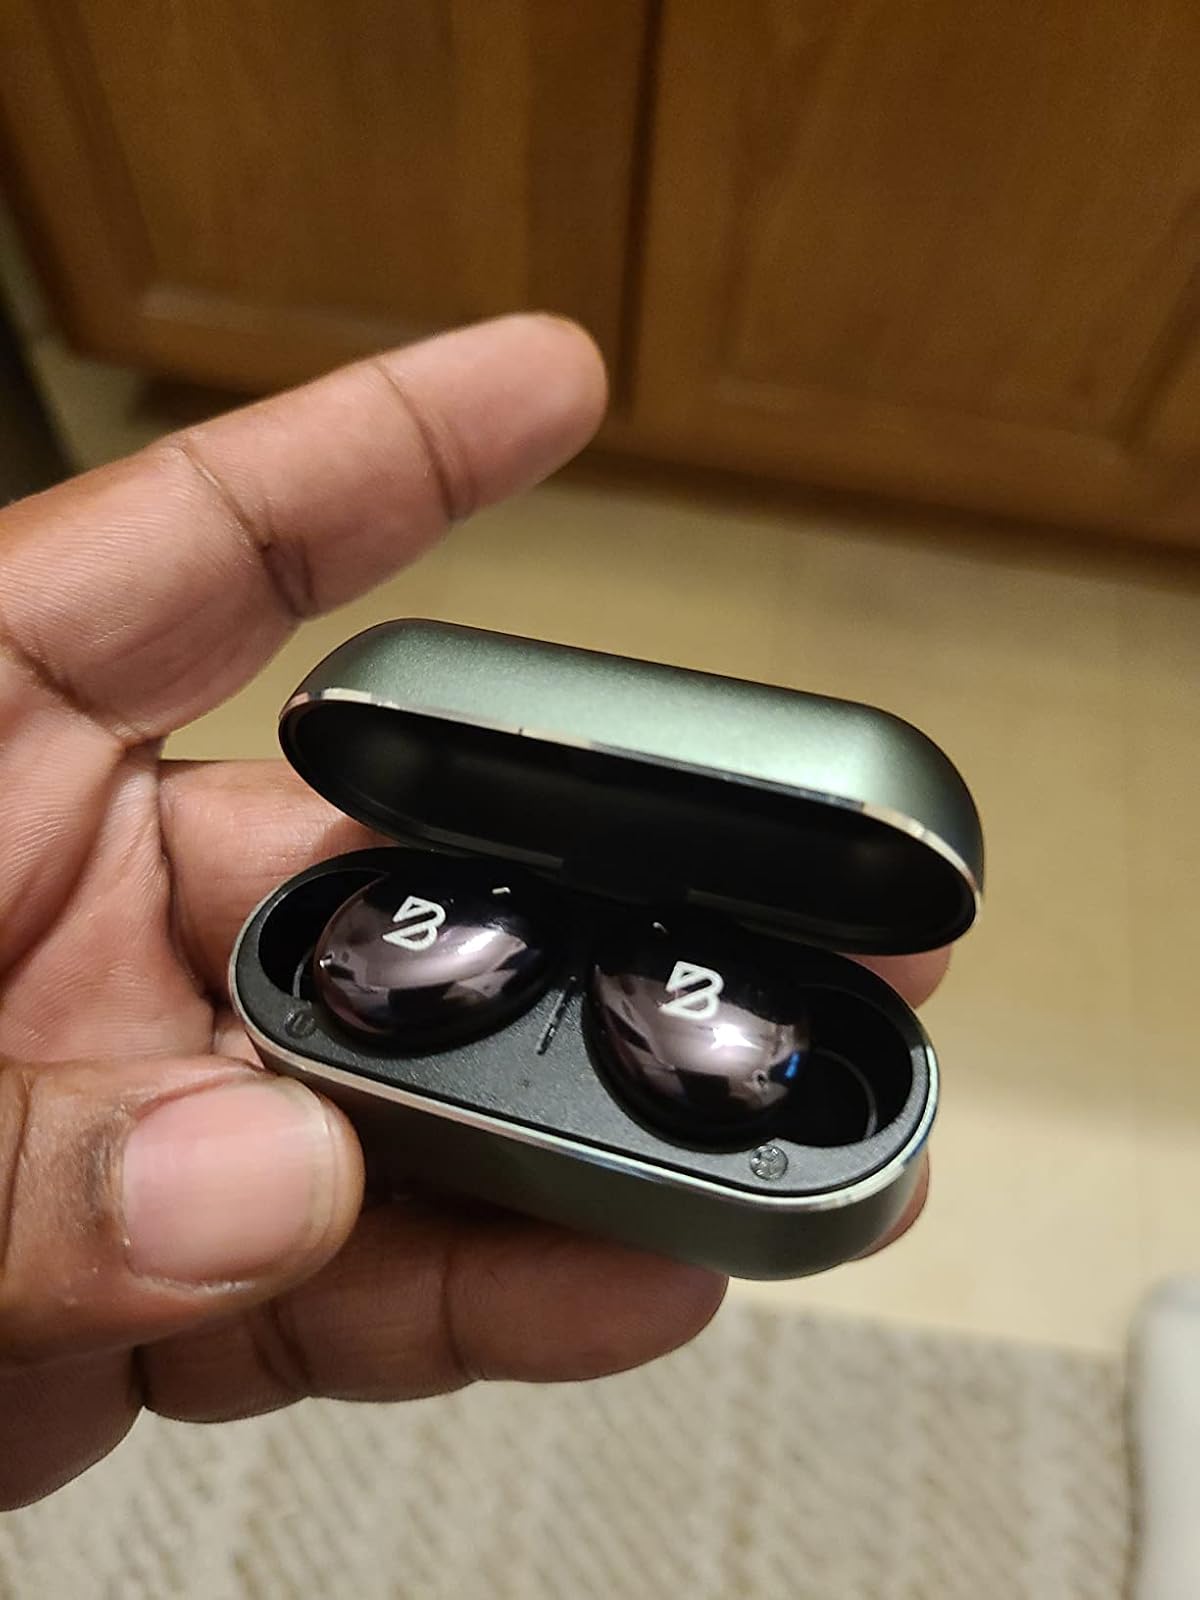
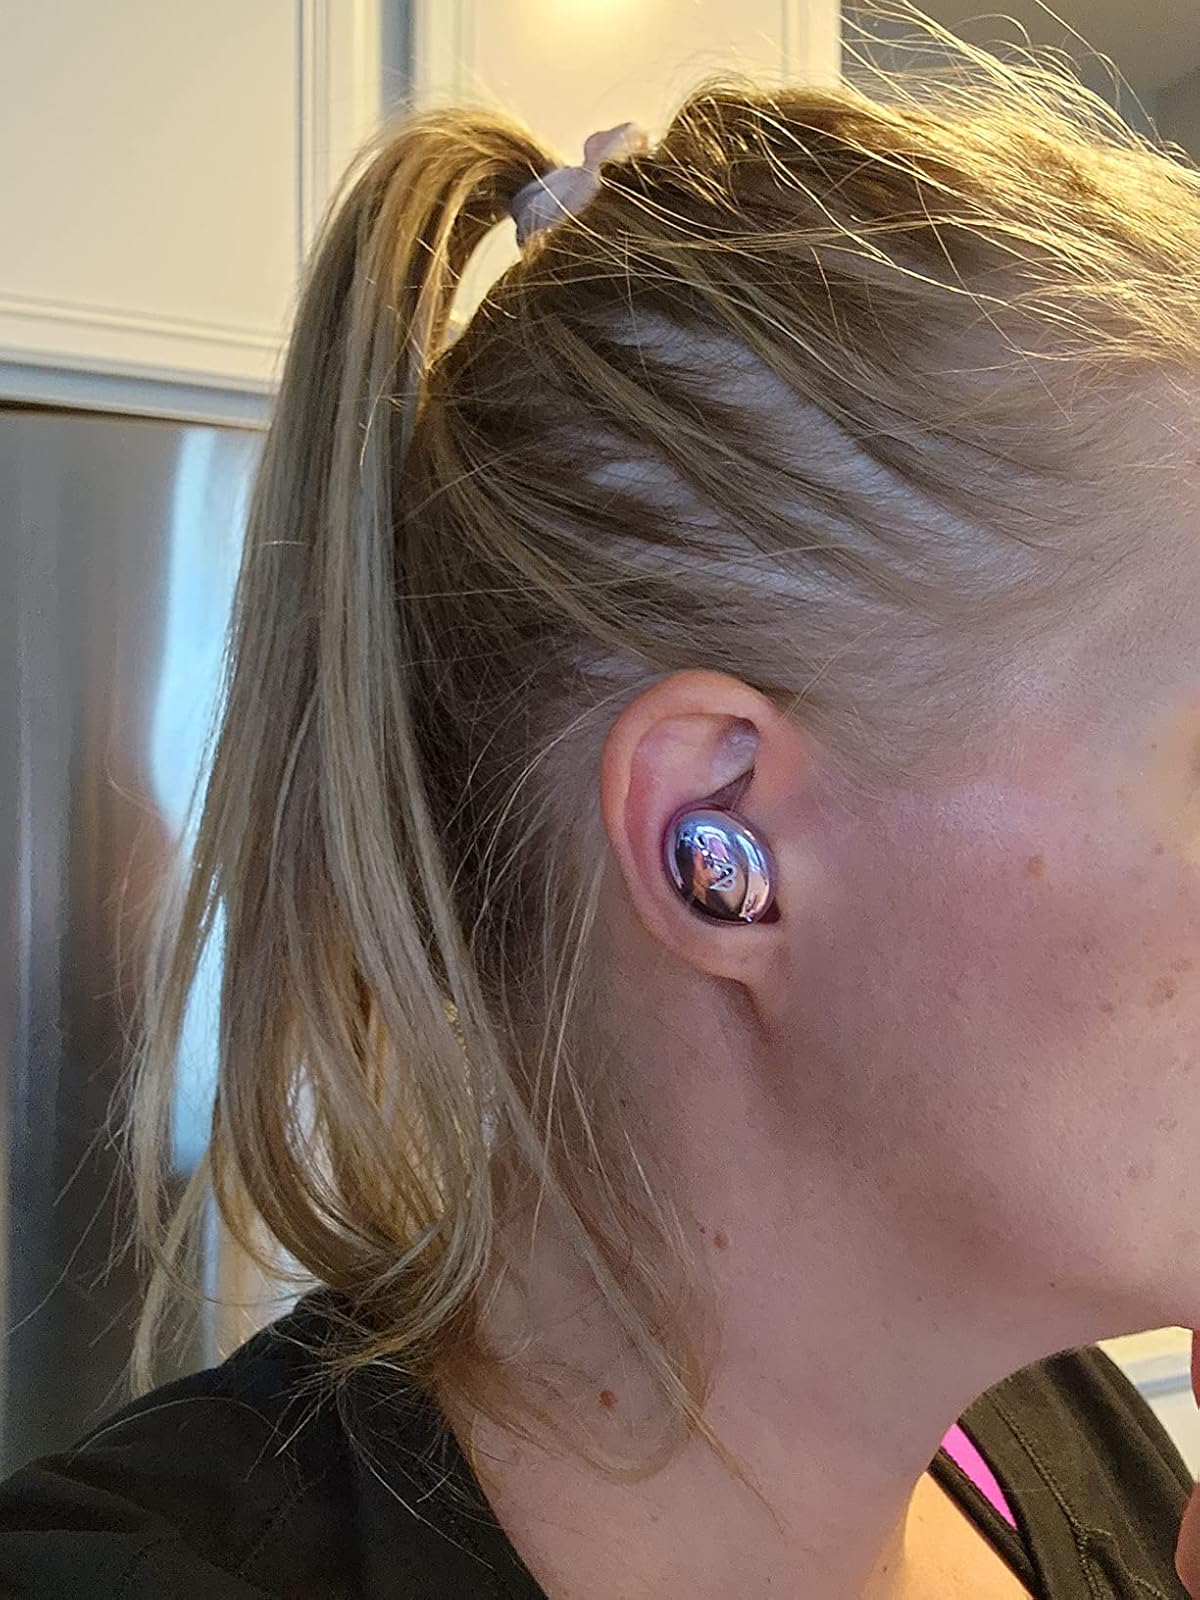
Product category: earbuds
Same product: no